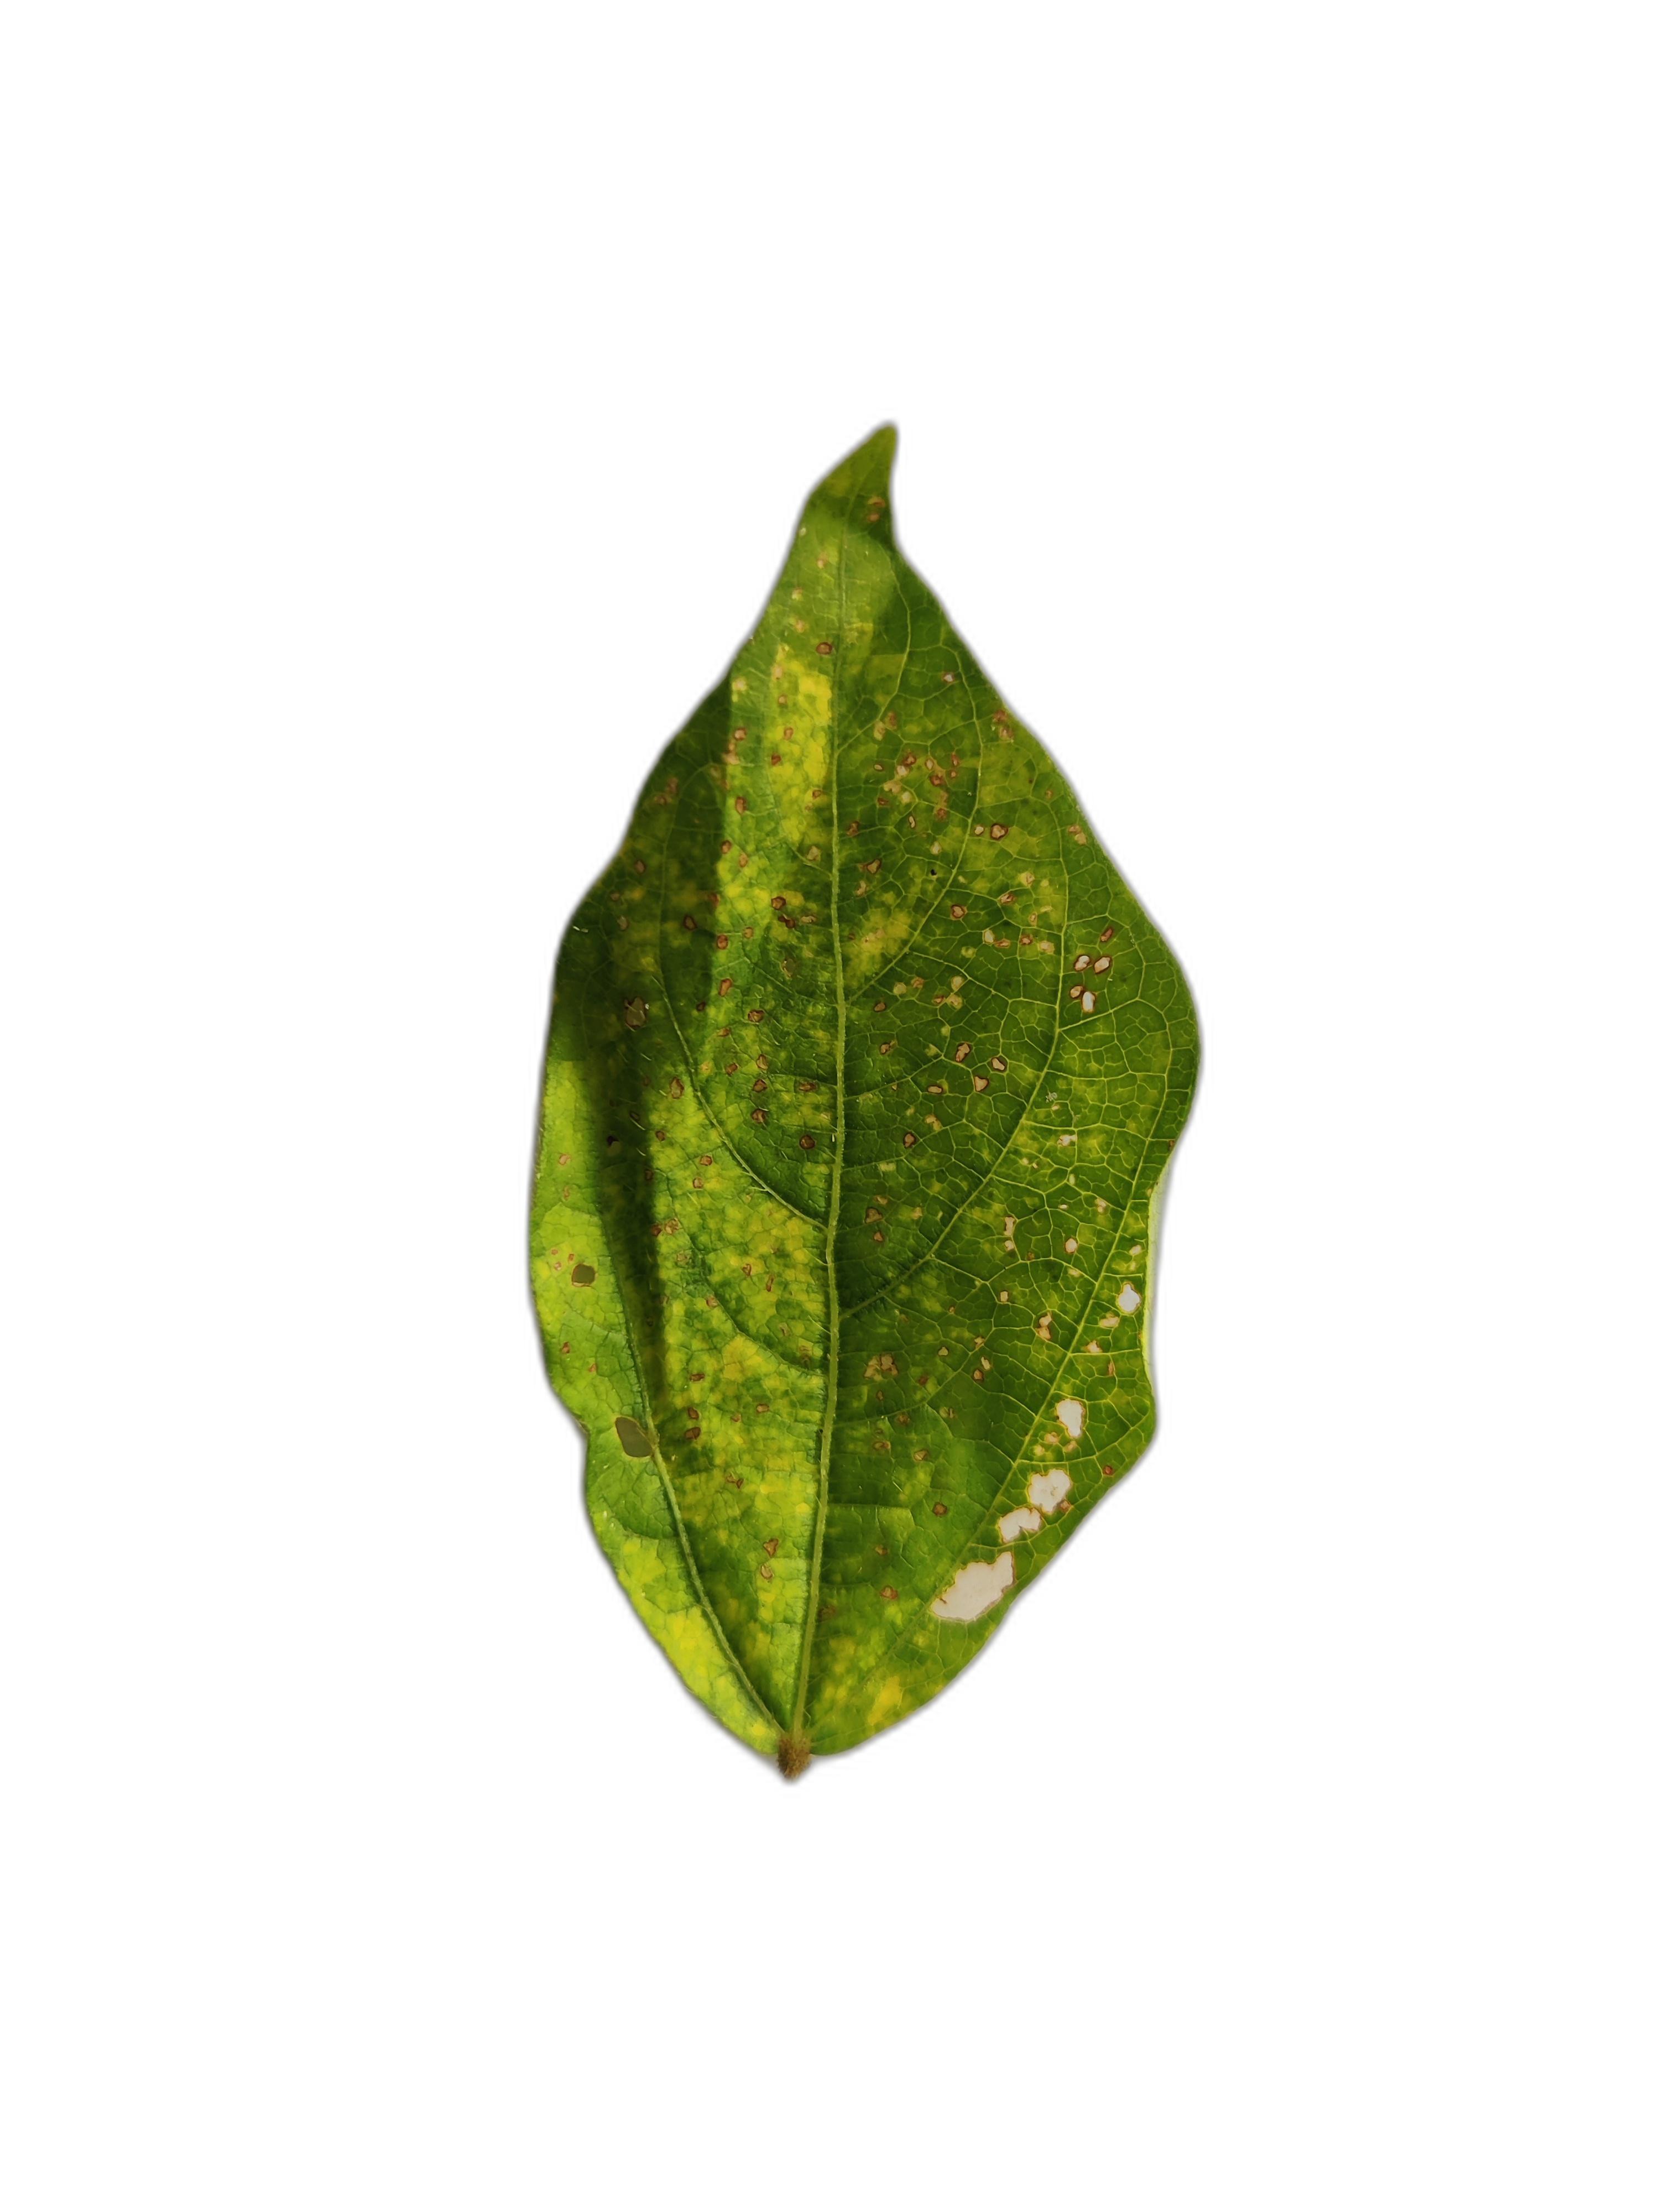
Label: Yellow Mosaic